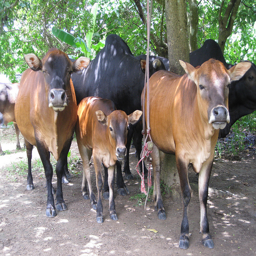
A group of cows on dirt area with trees in background.
Ropes are hanging from a tree with a group of cattle.
A group of different animals that's standing in the dirt.
A group of cattle standing next to a tree on a road.
Herd ofblack and brown cows standing under shade trees